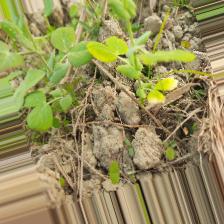
Label: Ascochyta blight